Emirate of Kuwait

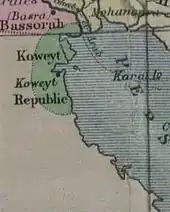
A map of Kuwait in 1874 according to Scottish geographer and cartographer Alexander Keith Johnston

After the arrival of the Bani Utbah, Kuwait gradually became a port for the transit of goods between India, Muscat, Baghdad, Persia, and Arabia. By the late-1700s, Kuwait had established itself as a trading route from the Persian Gulf to Aleppo.